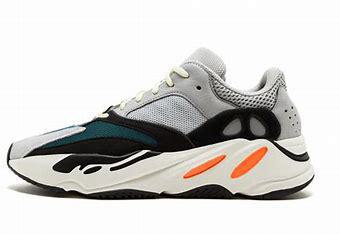
Brand: Adidas
Model: Yeezy Boost 700